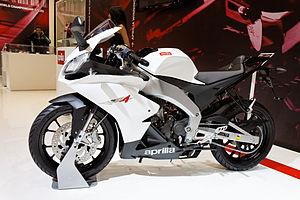
Aprilia - RS4 125
Aprilia est un constructeur italien de motocyclettes basé à Noale, près de Venise. Il fait partie du groupe italien Piaggio SpA.